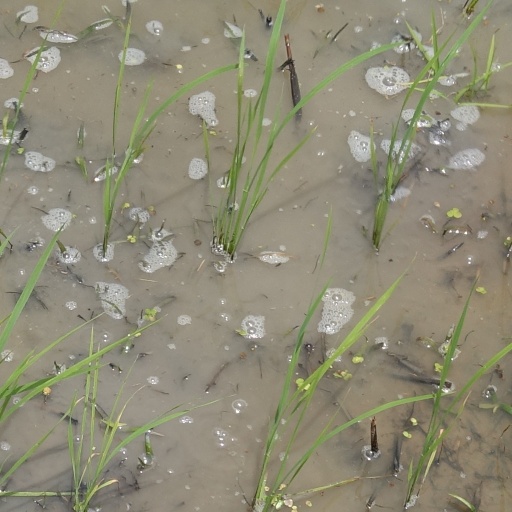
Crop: rice